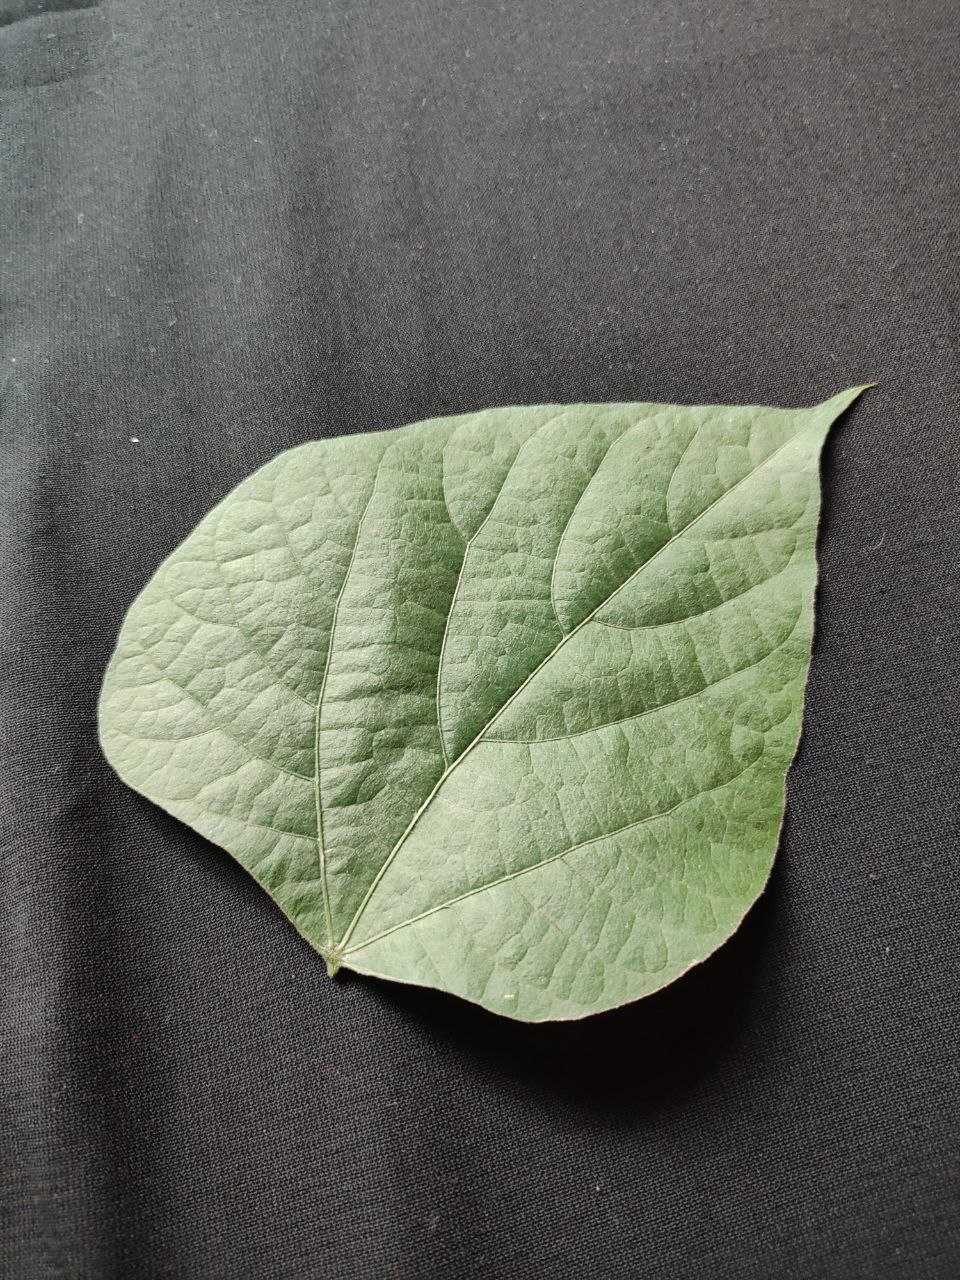
Crop: bean
Leaf condition: Fresh Leaf